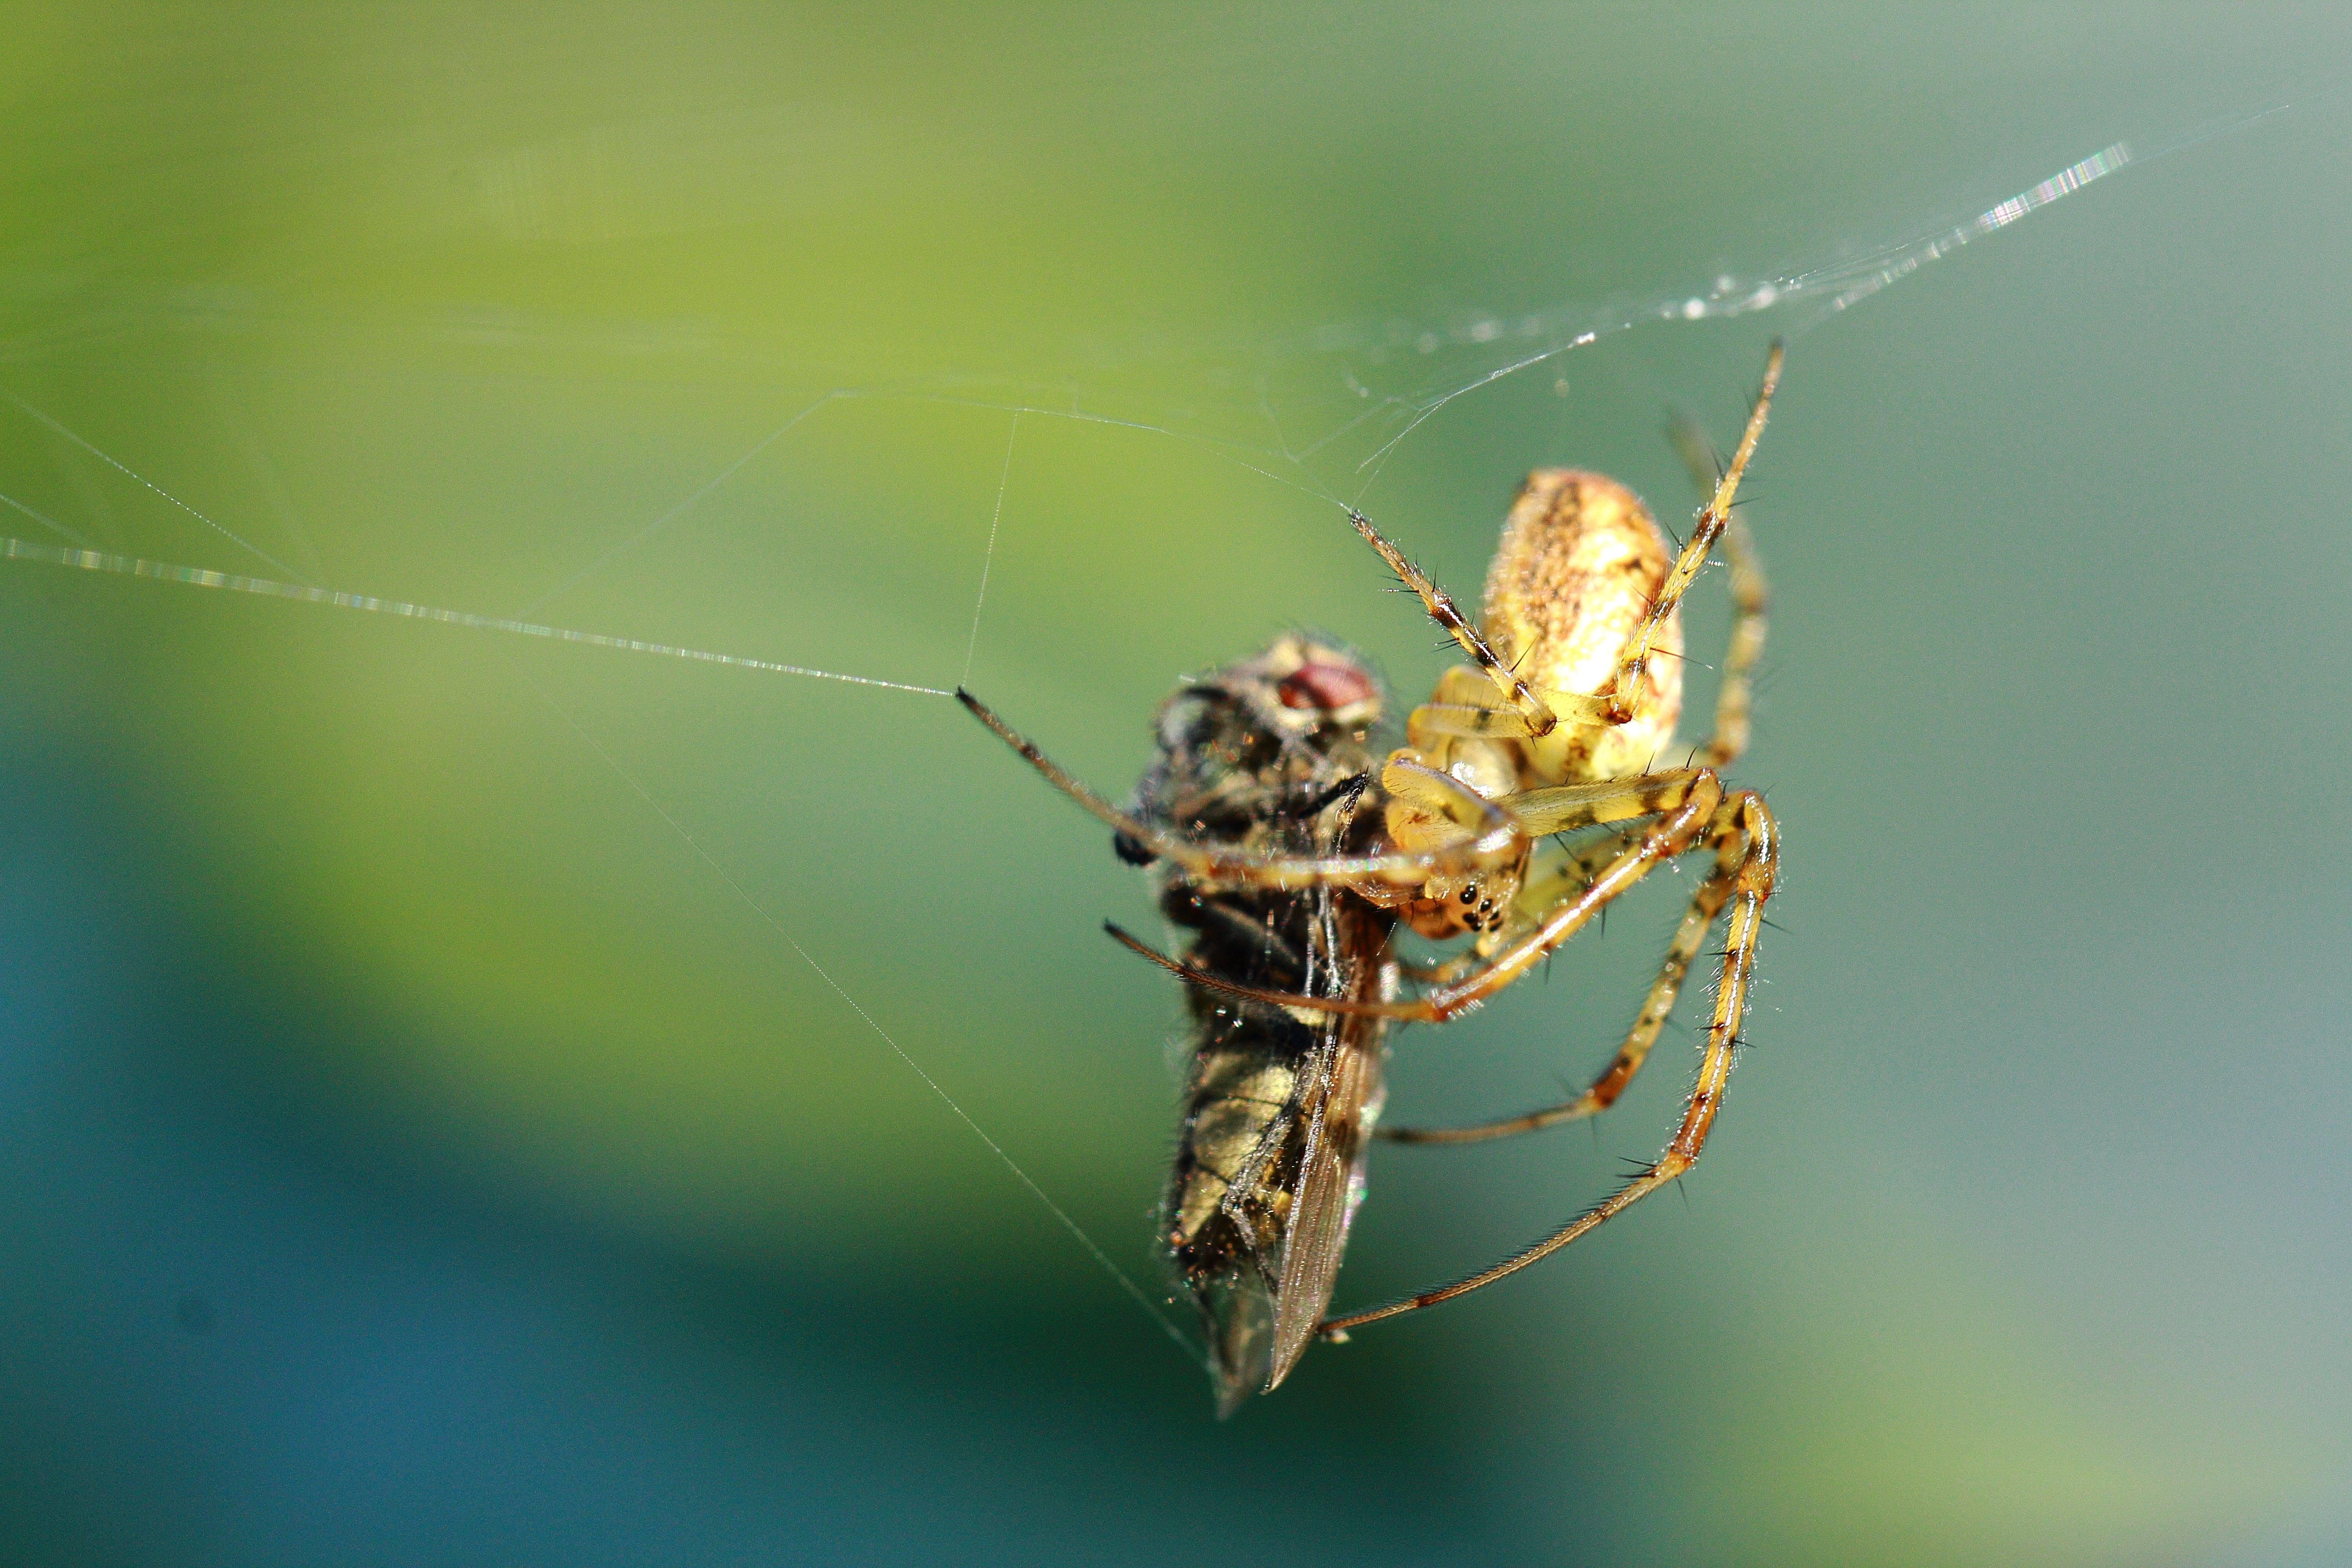
nature, photography, fly, web, insect, macro, fauna, invertebrate, close up, spider, arachnid, catch, macro photography, arthropod, european garden spider, araneus, orb weaver spider